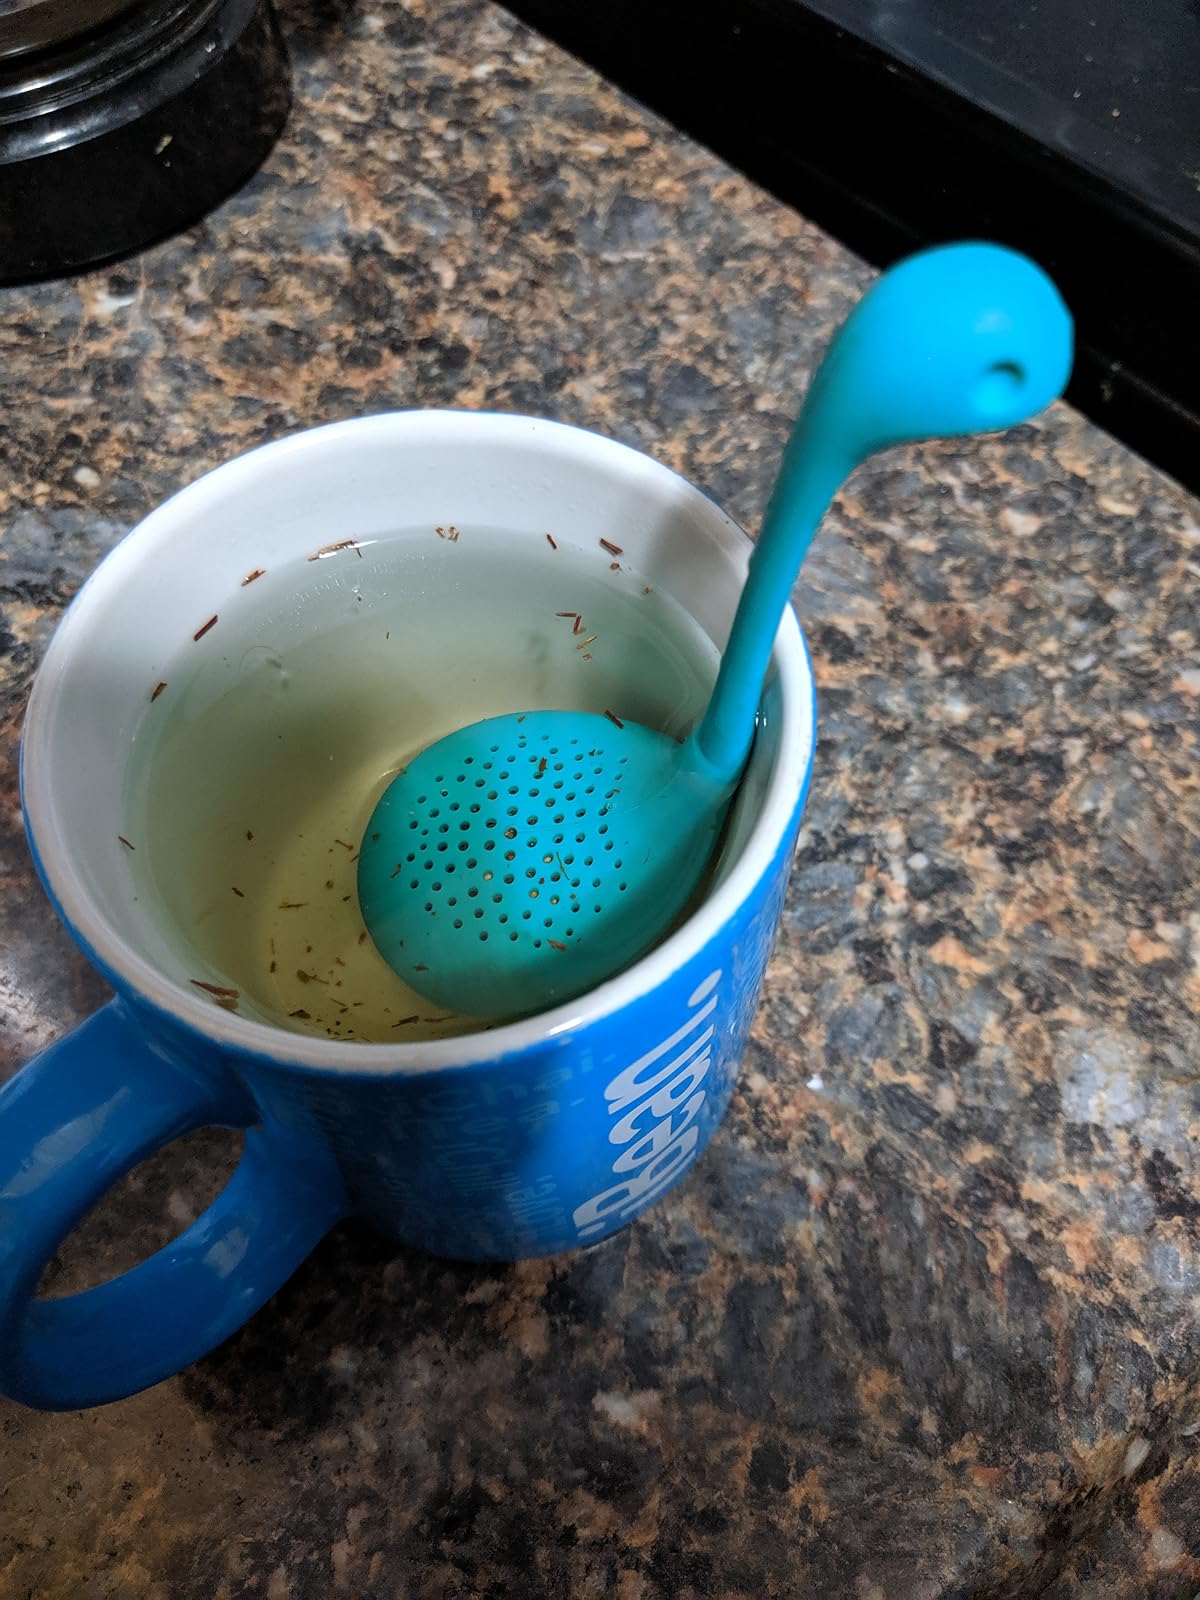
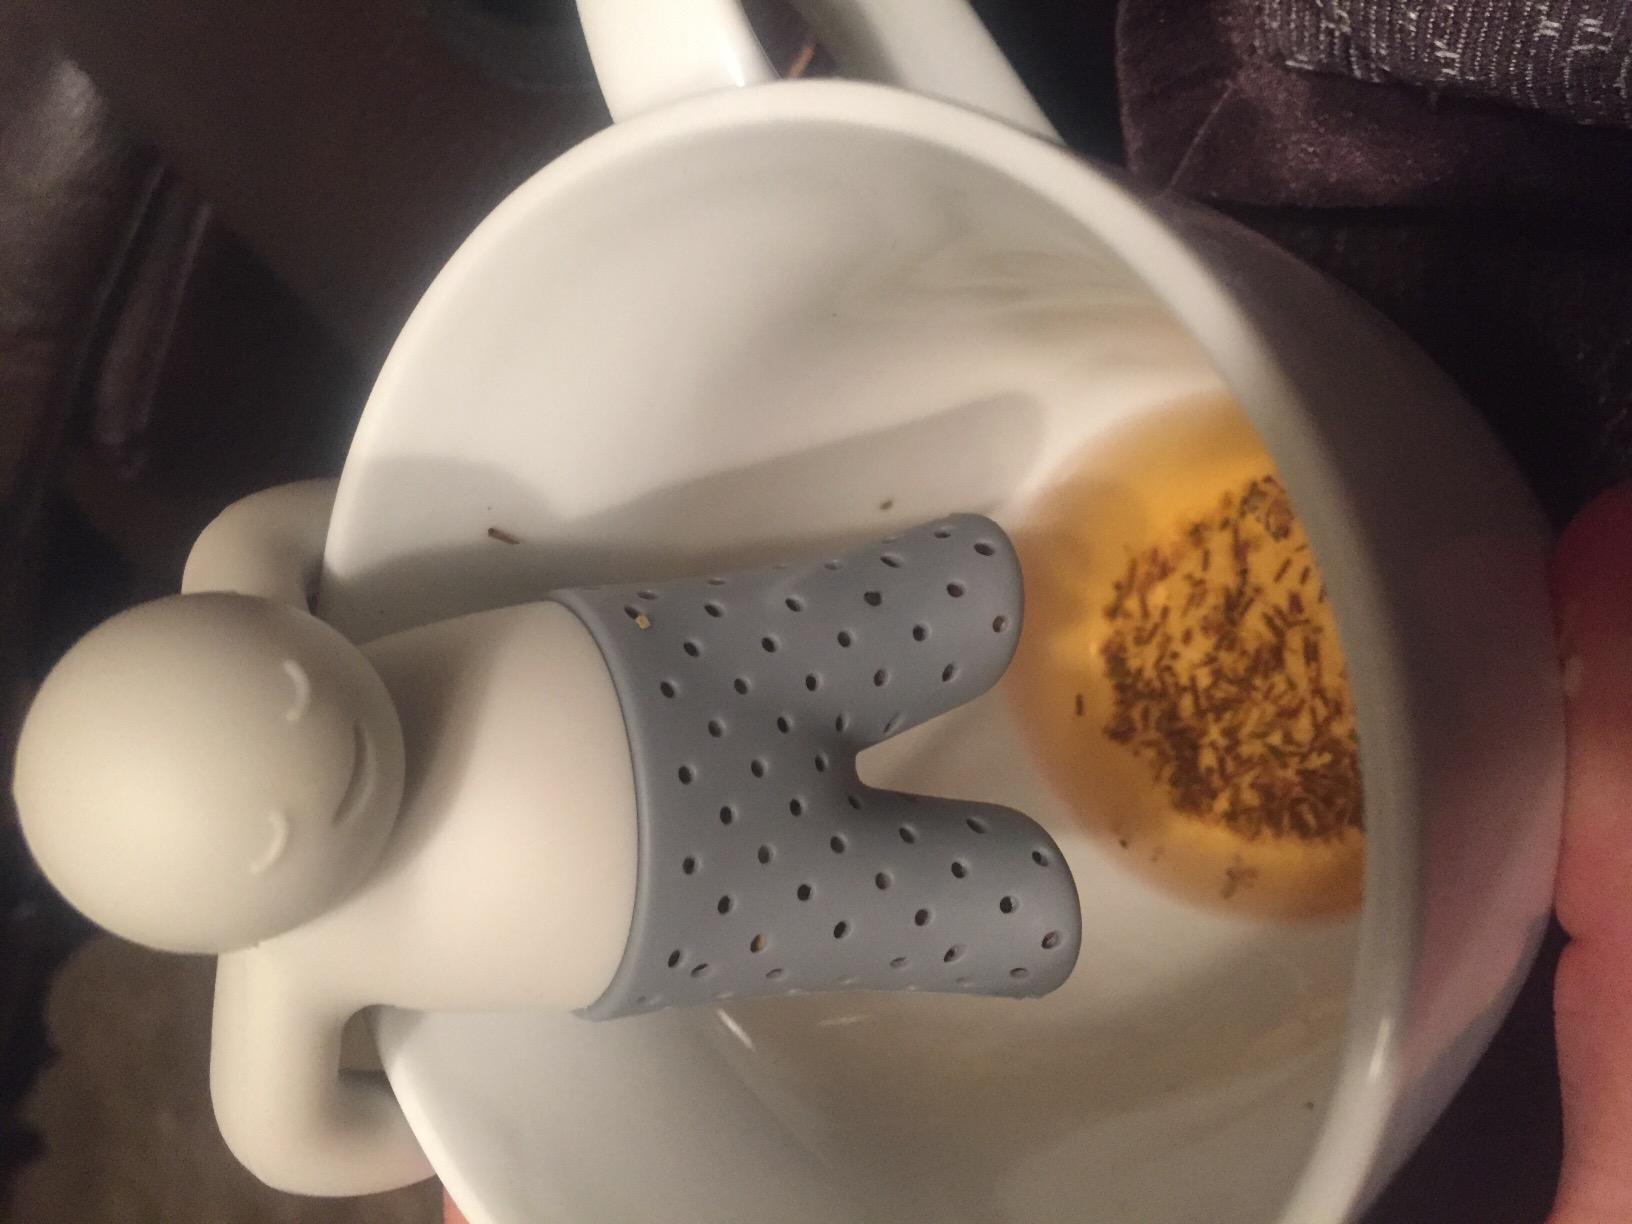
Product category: items_tea
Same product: no